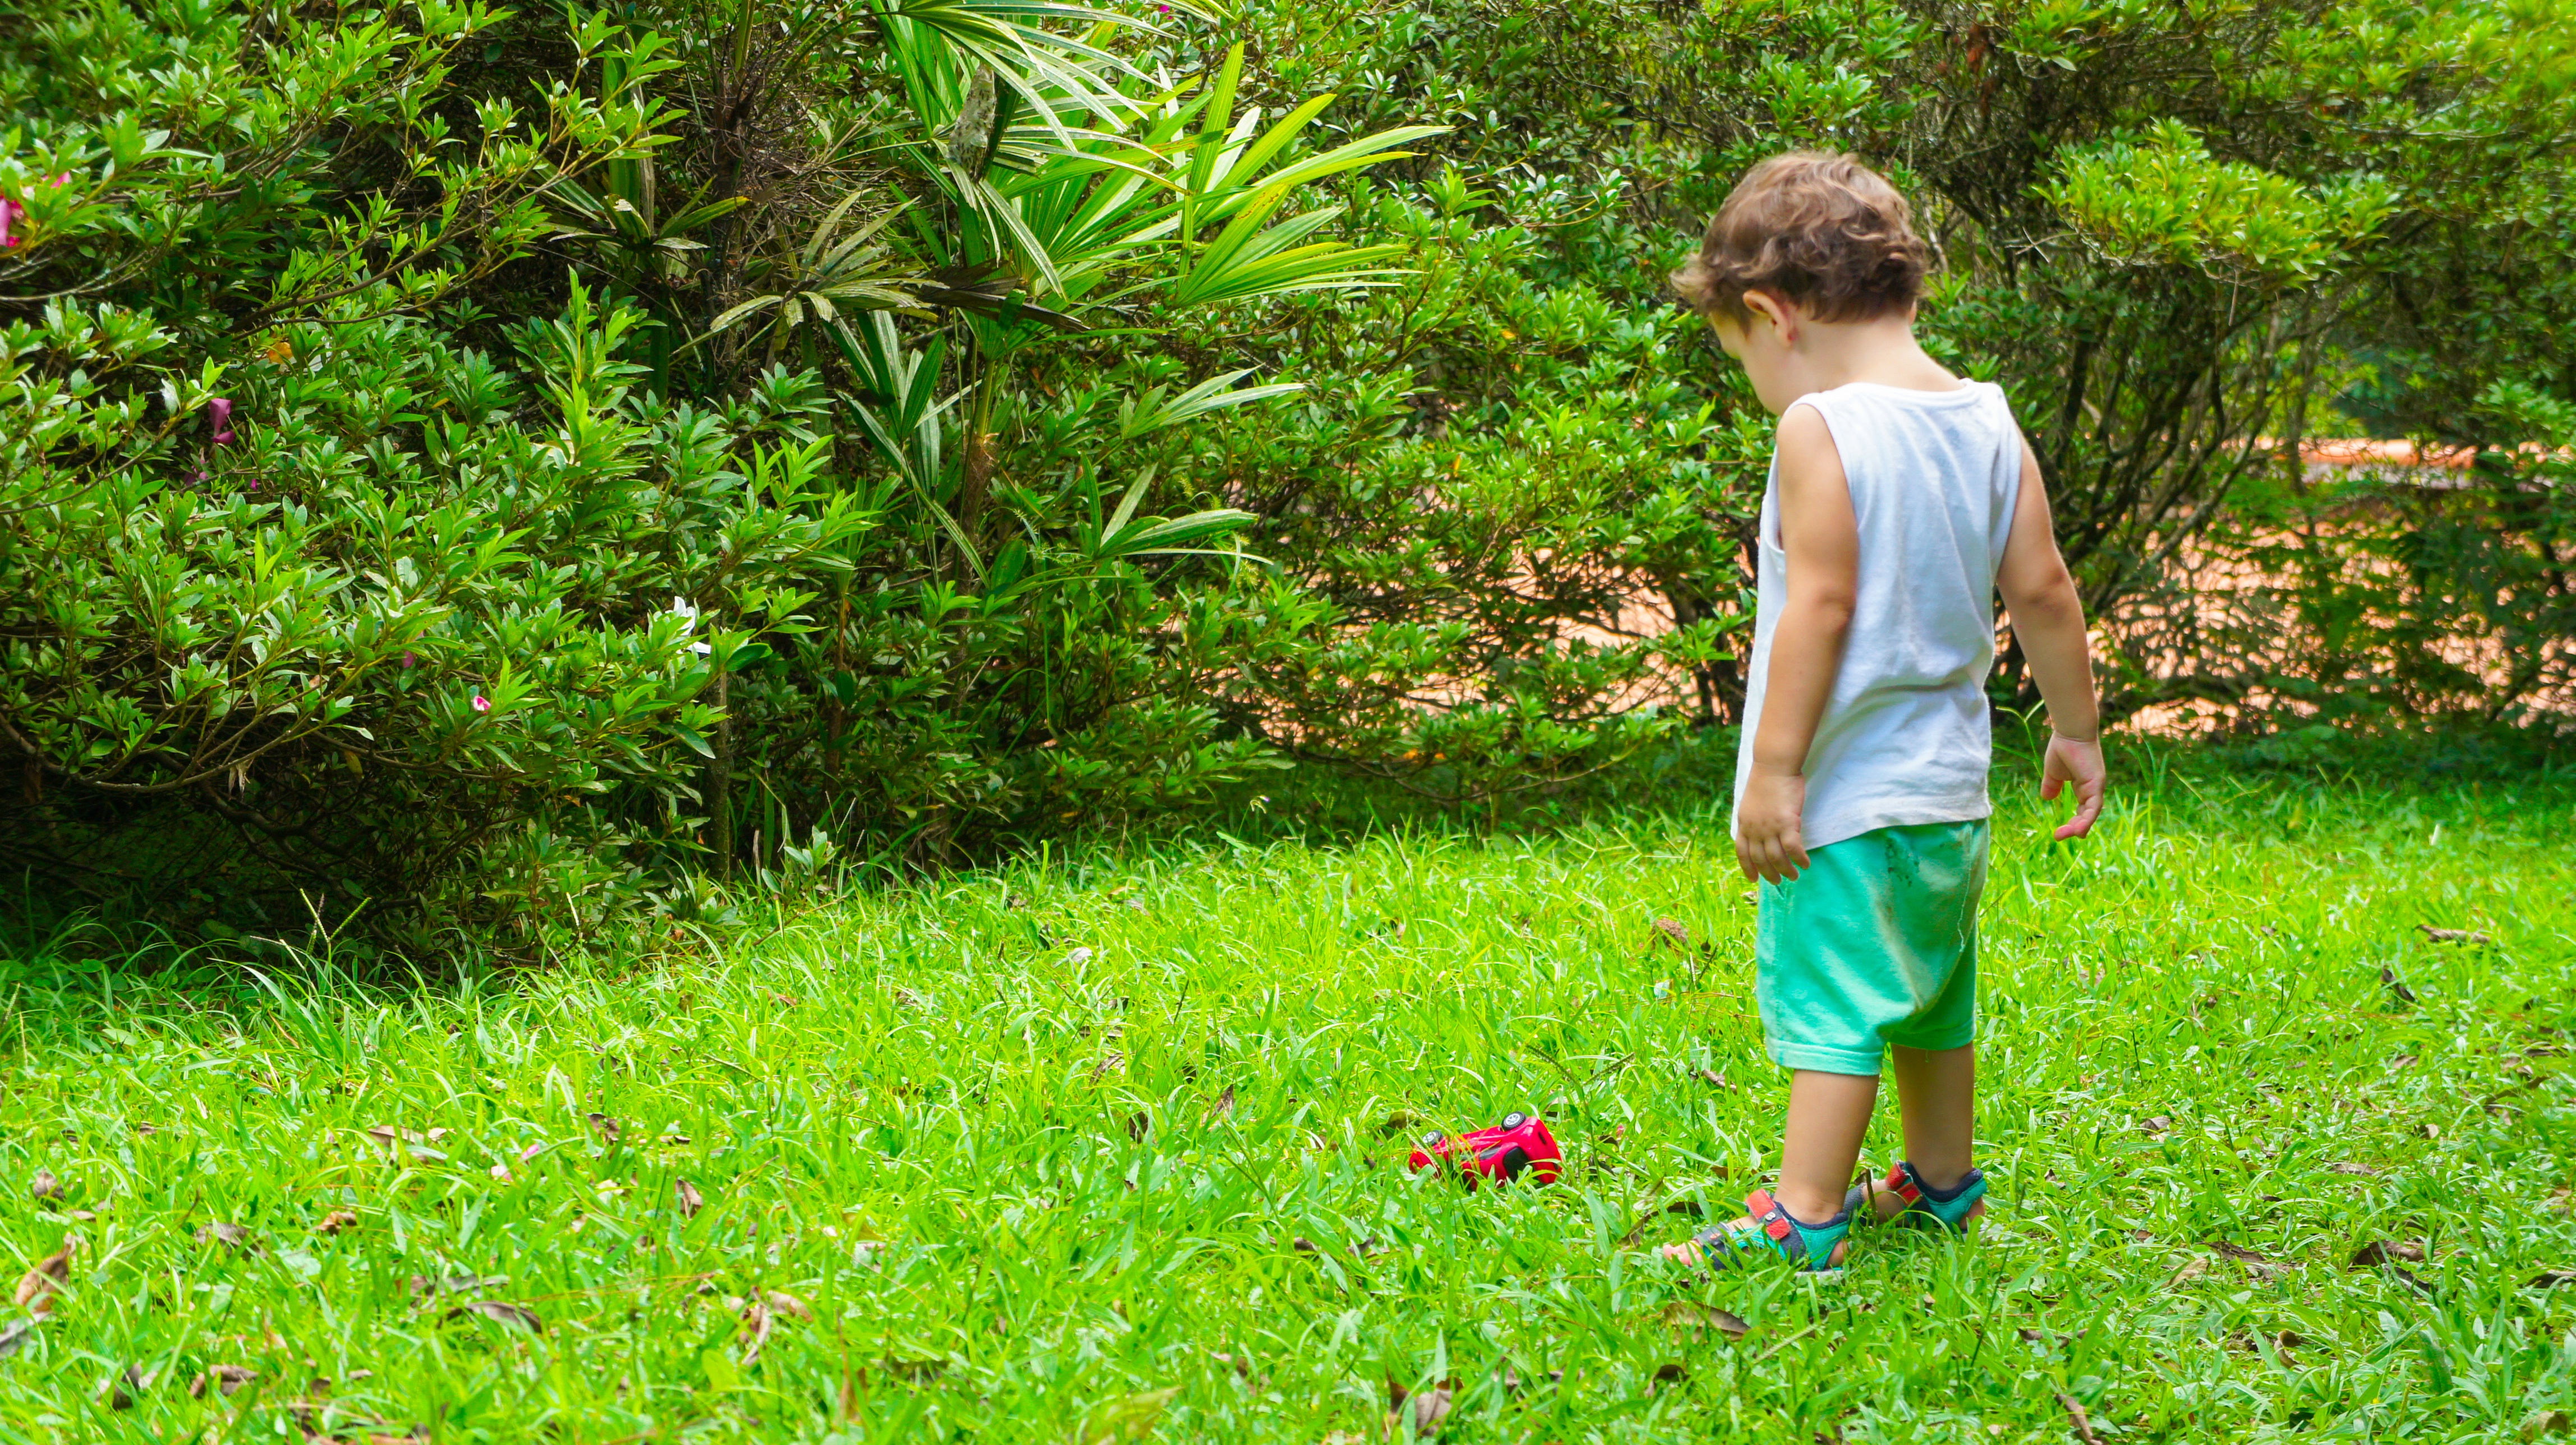
grass, lawn, meadow, flower, green, jungle, backyard, child, garden, plantation, woodland, habitat, gardener, natural environment